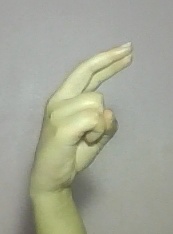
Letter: zay